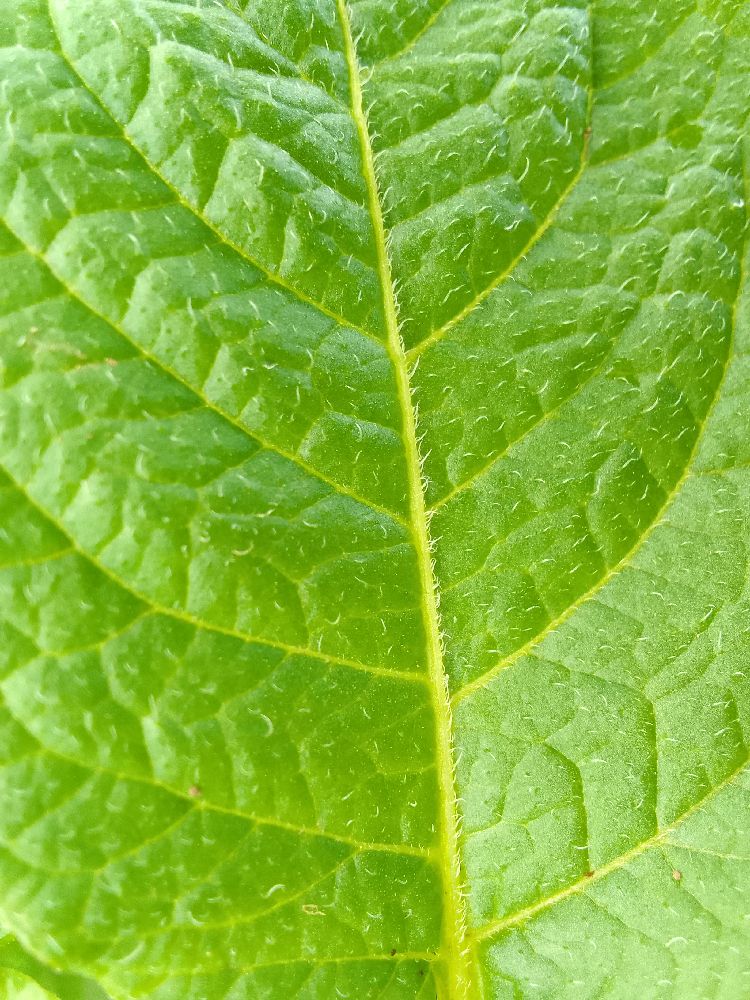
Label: Healthy